Tamworth railway station

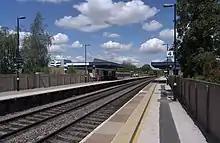
Tamworth high level platforms, looking north

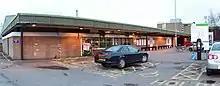
The main station building

The main buildings are adjacent to platform 1 and incorporate a ticket office (staffed seven days per week: 06:10 to 20:00 Mondays to Saturdays and 09:45 – 16:15 Sundays), customer service enquiry counter, photo booth, toilets, post box and a coffee shop. Two self-service ticket machines are sited on the station frontage for use when the ticket office is closed. Platform 2 only has a waiting shelter, whilst both high level platforms have waiting rooms. Train running information is provided via automatic announcements, CIS displays and timetable poster boards.